Human rights in Tibet

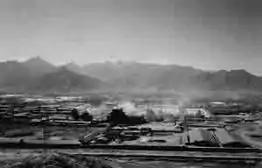
An aerial shot of Drapchi Prison in Lhasa, which, according to the Central Tibetan Administration, has gained a notorious reputation for its violent treatment of prisoners.

According to a 2009 United States report, human rights abuses include the deprivation of life, disappearances, torture, poor prison conditions, arbitrary arrest and detention, denial of fair public trial, denial of freedom of speech and of press and Internet freedoms, political and religious repression. Types of torture range from electric shocks, exposure to cold, severe beatings, and hard labour according to Tibetans repatriated from Nepal. Prisoners have been routinely subjected to "political investigation" sessions and punished if deemed insufficiently loyal to the state.